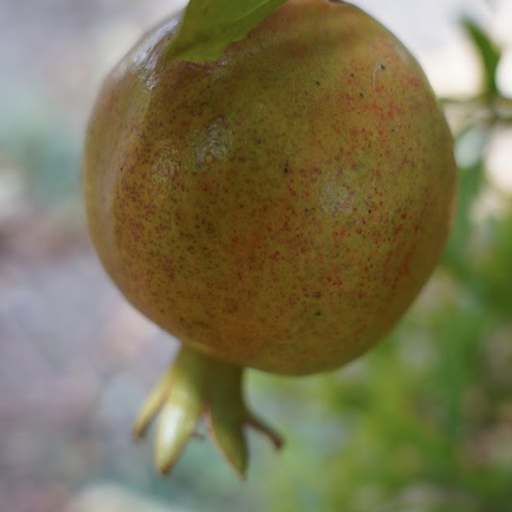
Label: Healthy